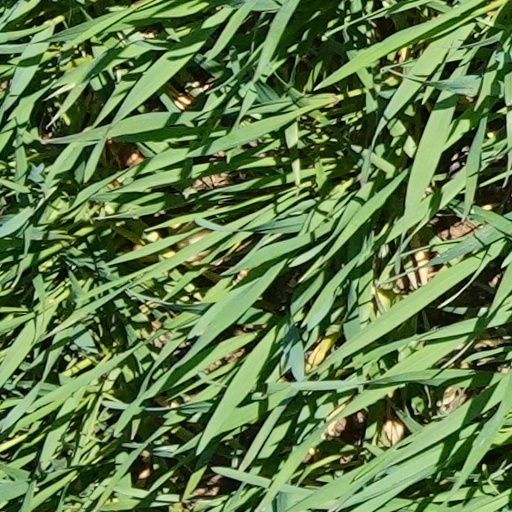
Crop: wheat